William Huskisson

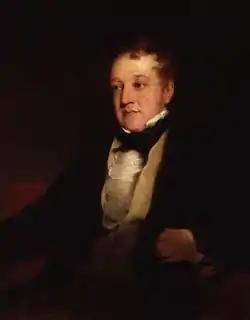
Portrait by Richard Rothwell

William Huskisson (11 March 177015 September 1830) was a British statesman, financier, and Member of Parliament for several constituencies, including Liverpool.